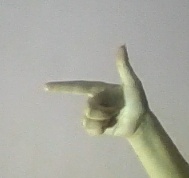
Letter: yaa